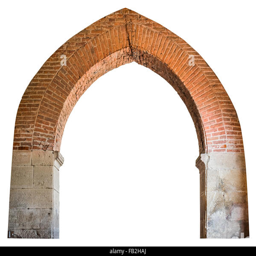
brick pointed arch in a former monastery